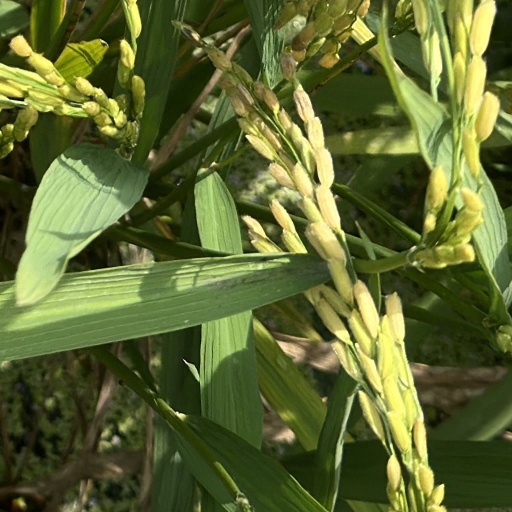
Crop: rice